Otto Beck

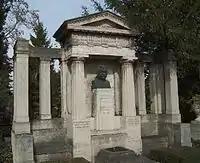
Otto Beck monument in Mannheim

Later, Beck, together with Heidelberg's economics professor Eberhard Gothein (1853–1923), initiated the foundation of the "Handelshochschule Mannheim" to revive academic education in Mannheim.